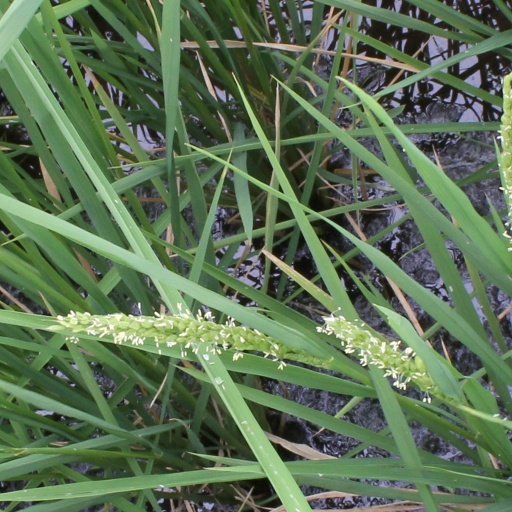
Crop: rice